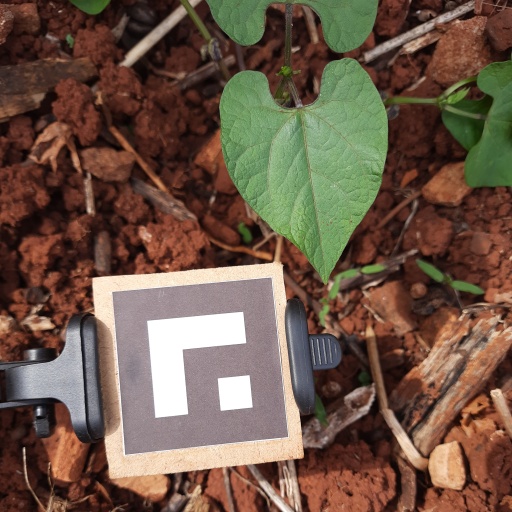
Observations: wavy surface, no eating holes, under sunlight